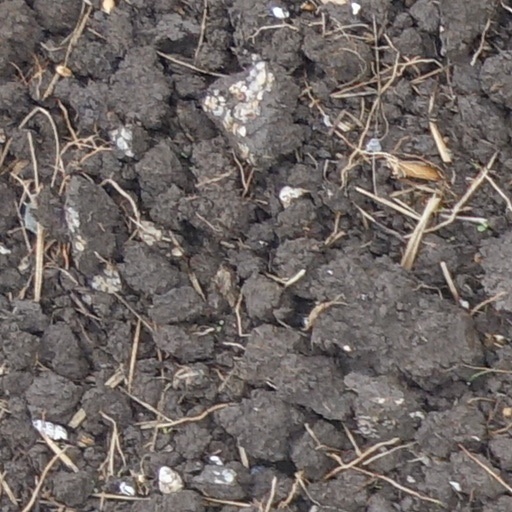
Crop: wheat